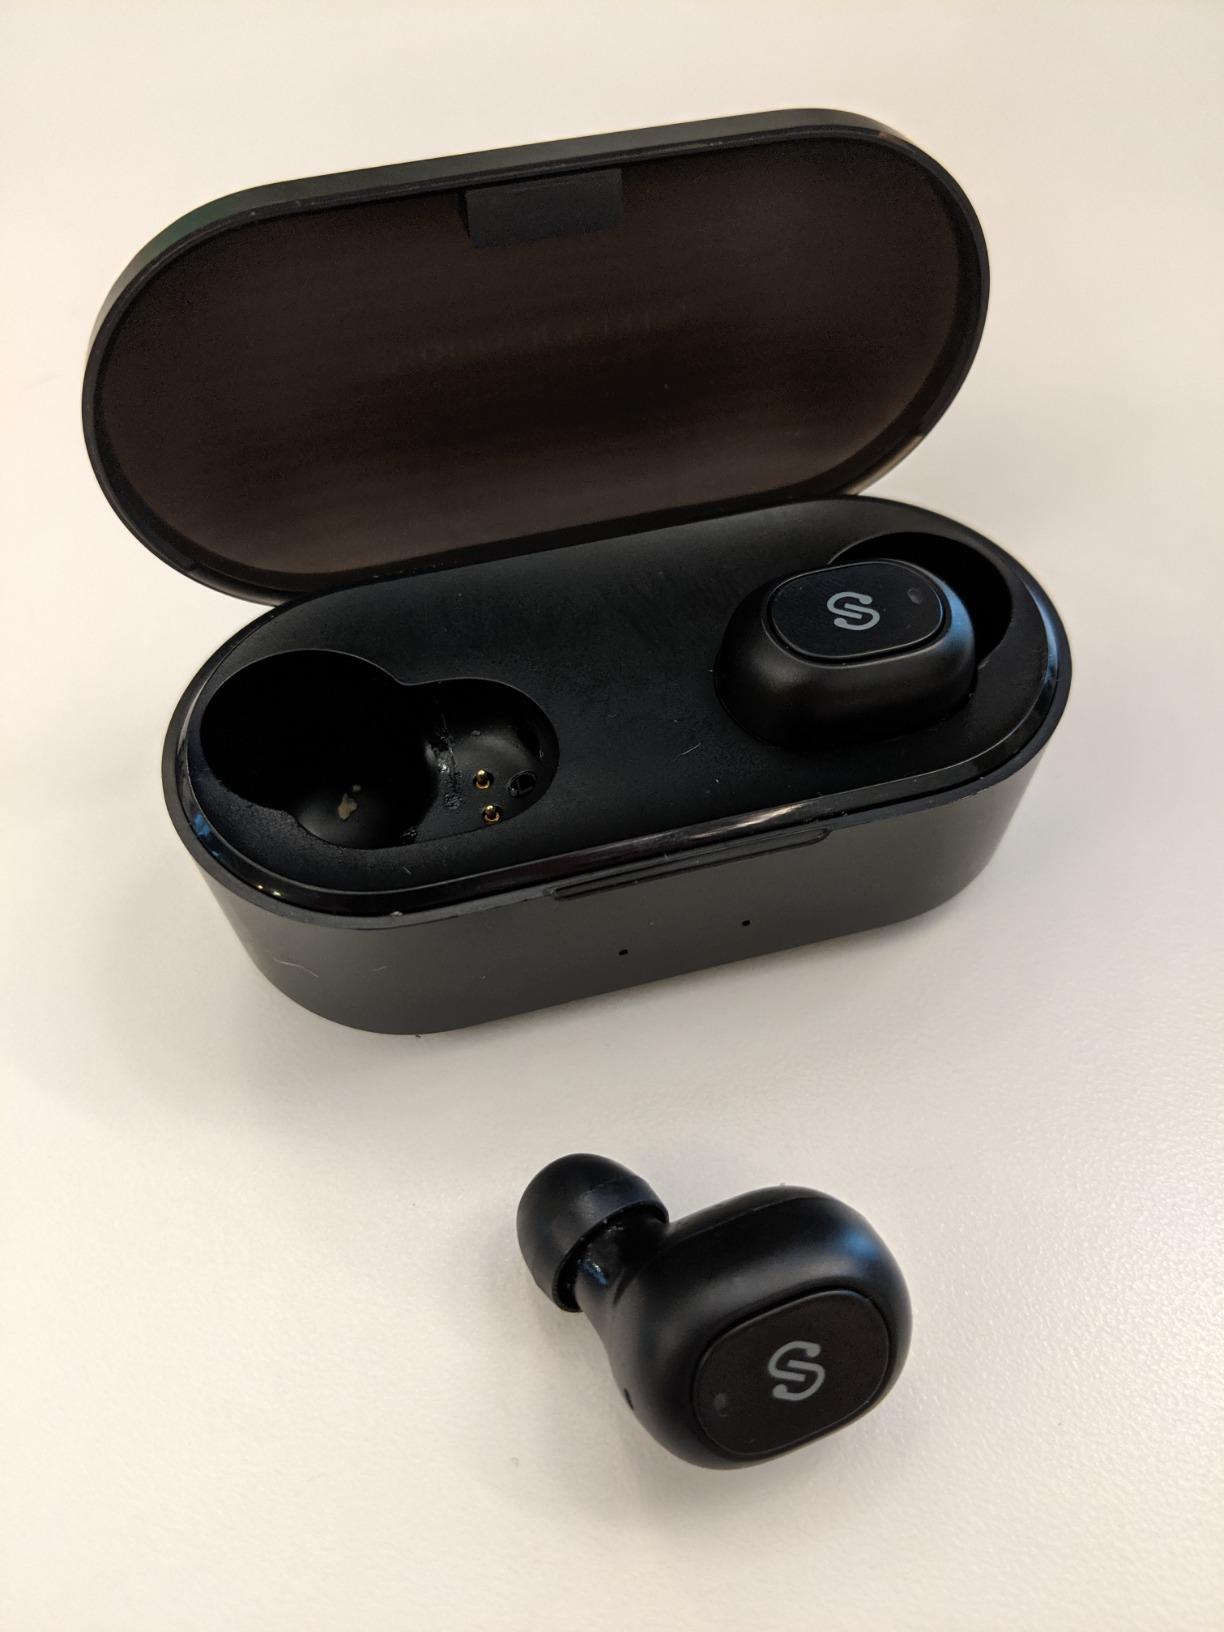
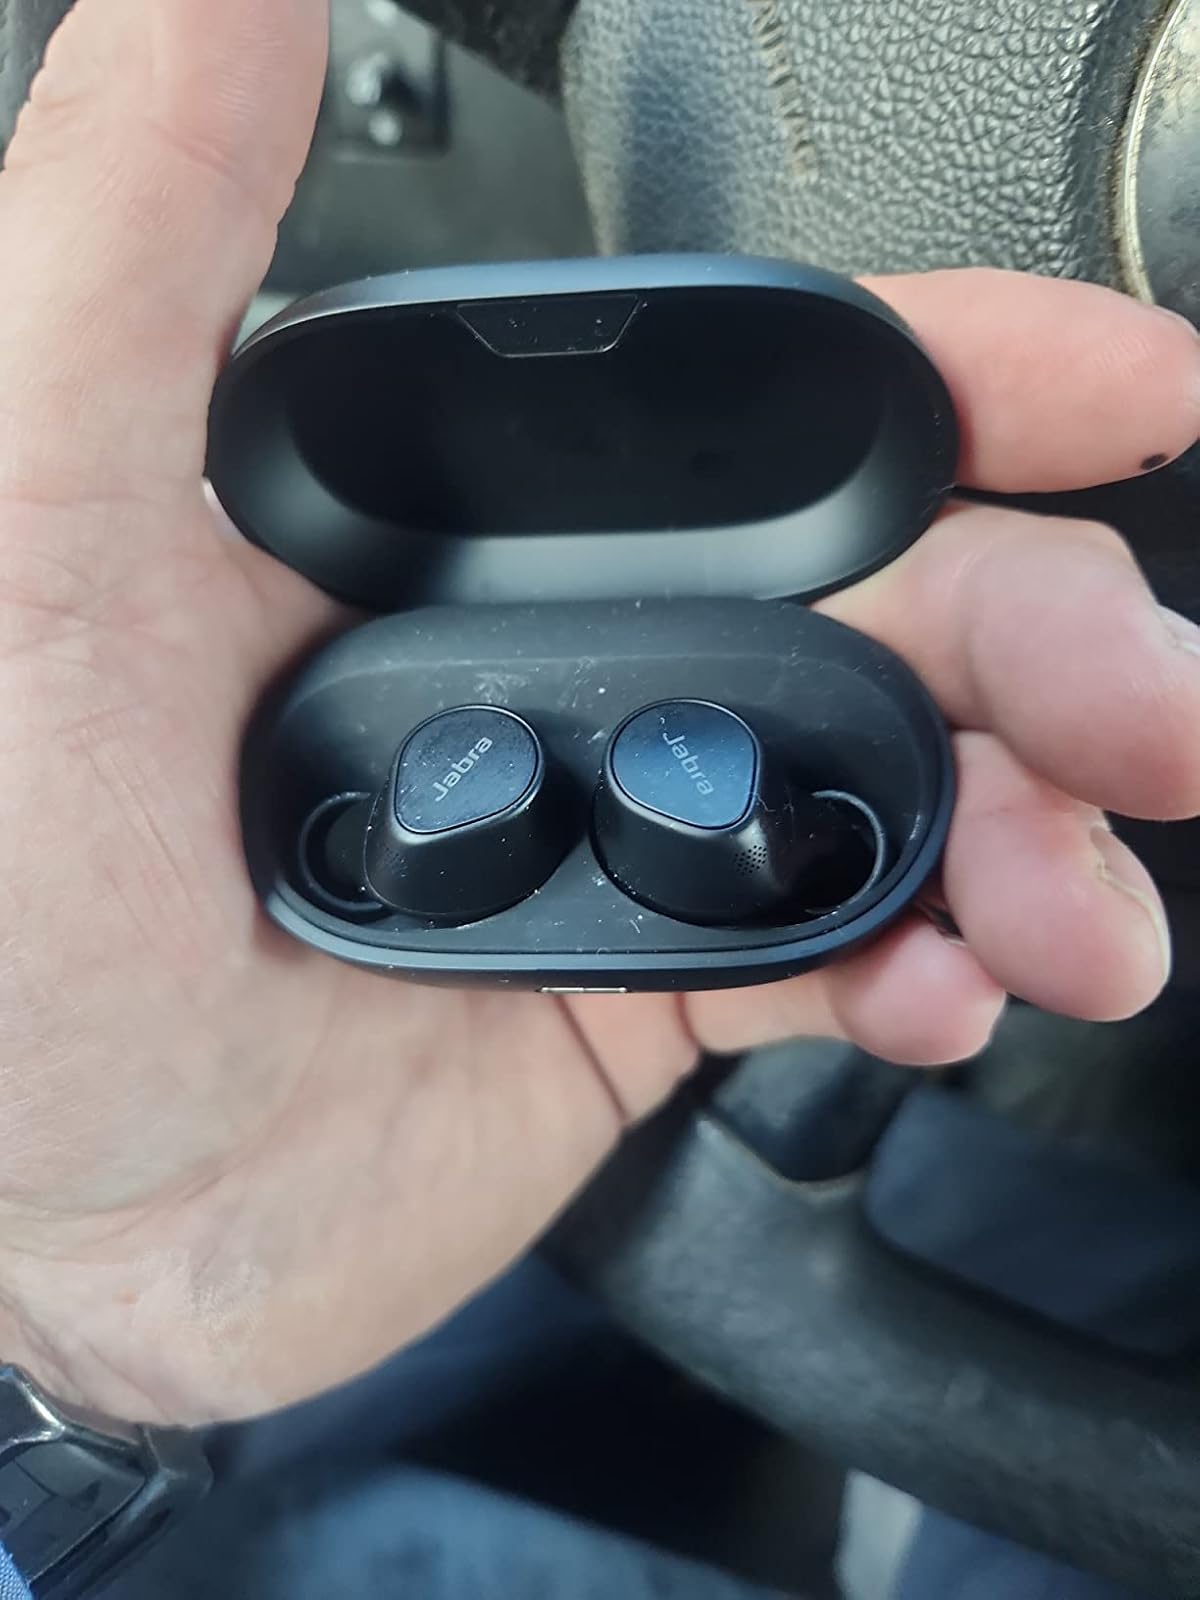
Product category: earbuds
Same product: no